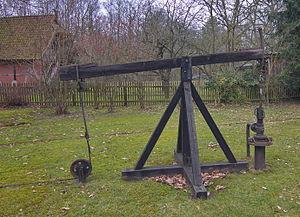
Wietze est une commune d'Allemagne, d'environ 8 000 habitants, en Basse-Saxe, dans l'arrondissement de Celle.